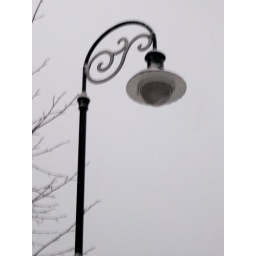
February 26, 2010 - Event celebrating installation of reproduction early Westinghouse street lamps in downtown Lenox, MA